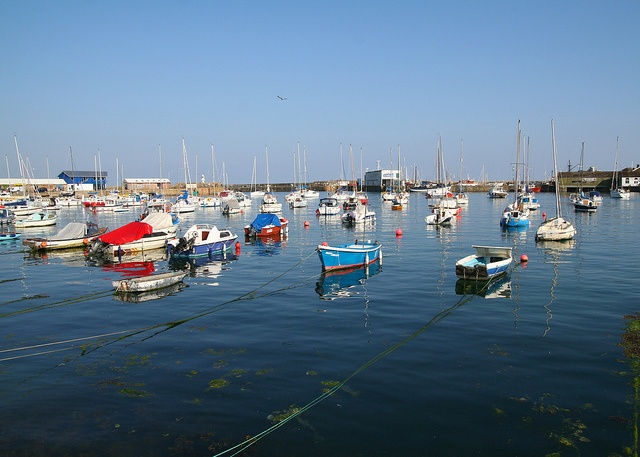
There are a lot of boats out at sea.
Small rowboats and yachts moored in a calm marina
A large open body of water with many boats.
A bunch of boats parked in the bay.
a dock full of boats sitting in the water